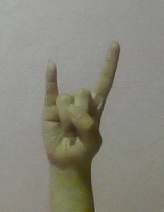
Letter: la